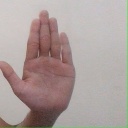
अक्षर: ध